Lippo Vanni

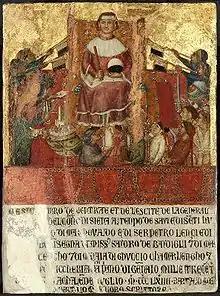
Biccherna Cover. The Tribute Offering, from ca. 1364.

Lippo Vanni was a 14th-century Italian painter and miniaturist who was active in his native Siena.